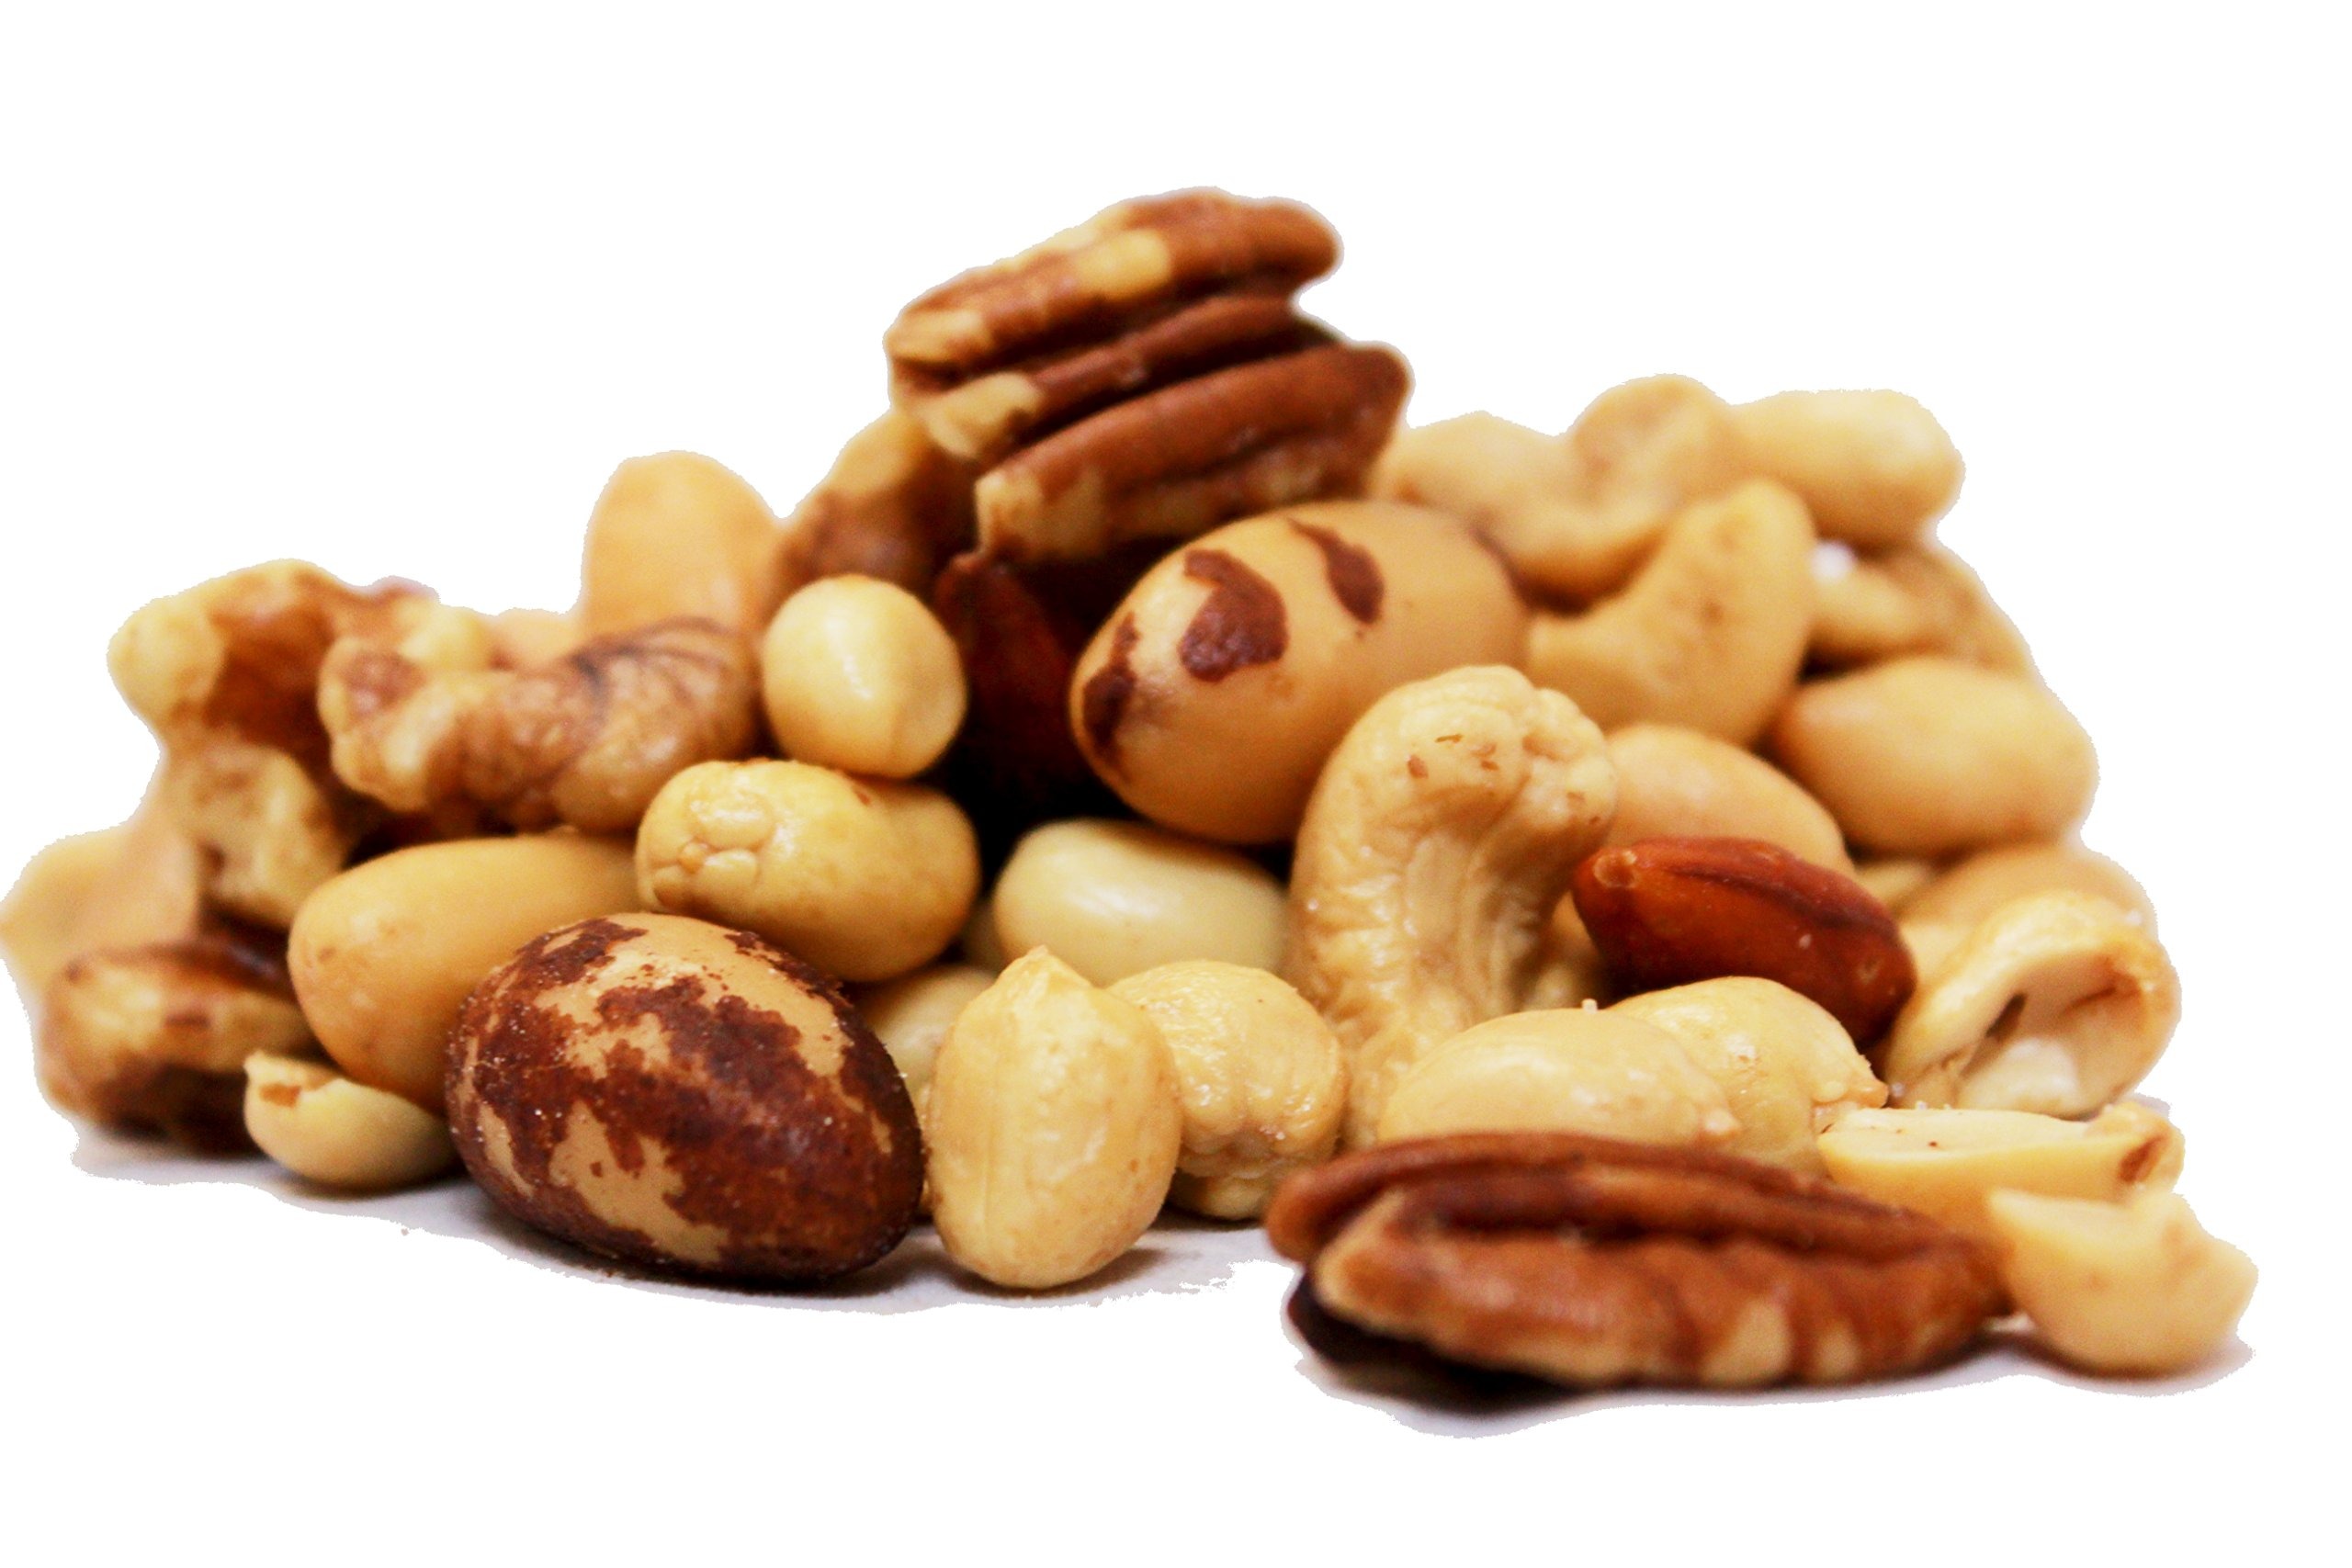
Item Name: Deluxe Roasted Unsalted Mixed Nuts in Sea Salt by Its Delish - 2 lbs Bulk Bag - Premium Roasted Nut Mix Without Peanuts – Delicious Snacking Nuts – Great Parties Snacks, Keto, Vegan, Kosher
Bullet Point 1: GOURMET RAW MIX NUTS – Its Delish Raw Mixed Nuts are the perfect blend of seasons. All your favorite nuts (almonds, pecans, walnuts, hazelnuts, cashews, and Brazil nuts) are mixed to give you a nutty delight without peanuts.
Bullet Point 2: VALUE SIZE – Our 2 lbs Bulk Bag is for all the nuts lovers out there. Eat it as a snack at different times of the day or top it on foods in multiple servings. You can munch on these nuts without worrying about them finishing in one sitting (because that's just not possible).
Bullet Point 3: UNSALTED NUTS WITH NO PRESERVATIVES – Our mixed nuts are unsalted to give you a fresh taste, minus the hassle of cracking the shells of these nuts. In fact, these mixed nuts have no preservatives added to alter the taste.
Bullet Point 4: FRESH NUTS DELIVERED TO YOU DOORSTEP – We love taking care of our customers and ensure they only receive quality products at their doorstep. These raw mixed nuts are handpicked in small batches and stored in airtight containers to preserve crunchiness and freshness.
Bullet Point 5: TOP ON DIFFERENT FOODS – Are you craving some waffles topped with unsalted mixed nuts? How about ice cream or salads? Whatever your cravings demand, our mixed nuts are great toppings to add to your food to make it more delicious. Certified Kosher OU Parve.
Bullet Point 6: Allergen warning: May be roasted with either Vegetable Oil, Peanut Oil, Sunflower Oil, and/or Soybean Oil.
Product Description: <p>Deluxe Raw Mixed Nuts by Its Delish, &nbsp;2 lbs Bulk Bag – Premium Unsalted Nut Mix Without Peanuts</p><p>Its Delish Nuts are simply delicious and decadent, especially when they are fresh, right out of their shells. Its Delish presents you Deluxe Raw Mixed Nuts without Peanuts. These mixed nuts are unsalted and free of preservatives ensuring quality and fresh taste. So, order our Jumbo Deluxe Natural, Raw Mixed Nuts right from the store now! It’s Delish Deluxe Raw Mixed Nuts – The Ideal Food Topping!</p><p>Deluxe Raw Mixed Nuts Ingredients: Almonds, Cashews, Hazelnuts, Brazil Nuts, Walnuts, Pecans. These mixed nuts are packed with fibers, vitamins, and proteins that ensure you snack on healthy food only. Nuts are versatile and multipurpose. You can use them on a variety of dishes, including: Salads, Waffles, Pancakes, and Cakes, Ice cream, And other foods of your choice! Carefully packed in a jumbo container, you would be receiving these mixed nuts in bulk. This means you can snack on these nuts day and night whenever your tummy growls. These natural and raw mixed nuts will make you feel full without eating a full meal.</p><p>About It's Delish!</p><p>It's Delish was established in 1992 and is located in North Hollywood, California. It's Delish is a food manufacturer and distributor who produces over 500 gourmet food products including popcorns, licorice, sour belts, taffies, caramels, Jordan almonds, chocolates, nuts, fruits, trail mixes, spices, and the spice blends. It's Delish also produces organics and all-natural products. We give you the opportunity to order from the factory direct!</p><p>It's Delish! prides itself on the four pillars that are at the foundation of everything we do.</p><p>-Innovation -Quality -Value -Service</p>
Value: 32.0
Unit: Ounce

Price: 31.99